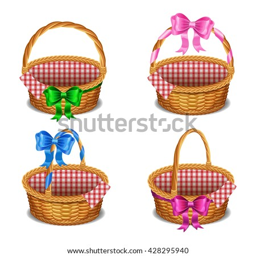
set of wooden wicker baskets with bows , isolated on a white background